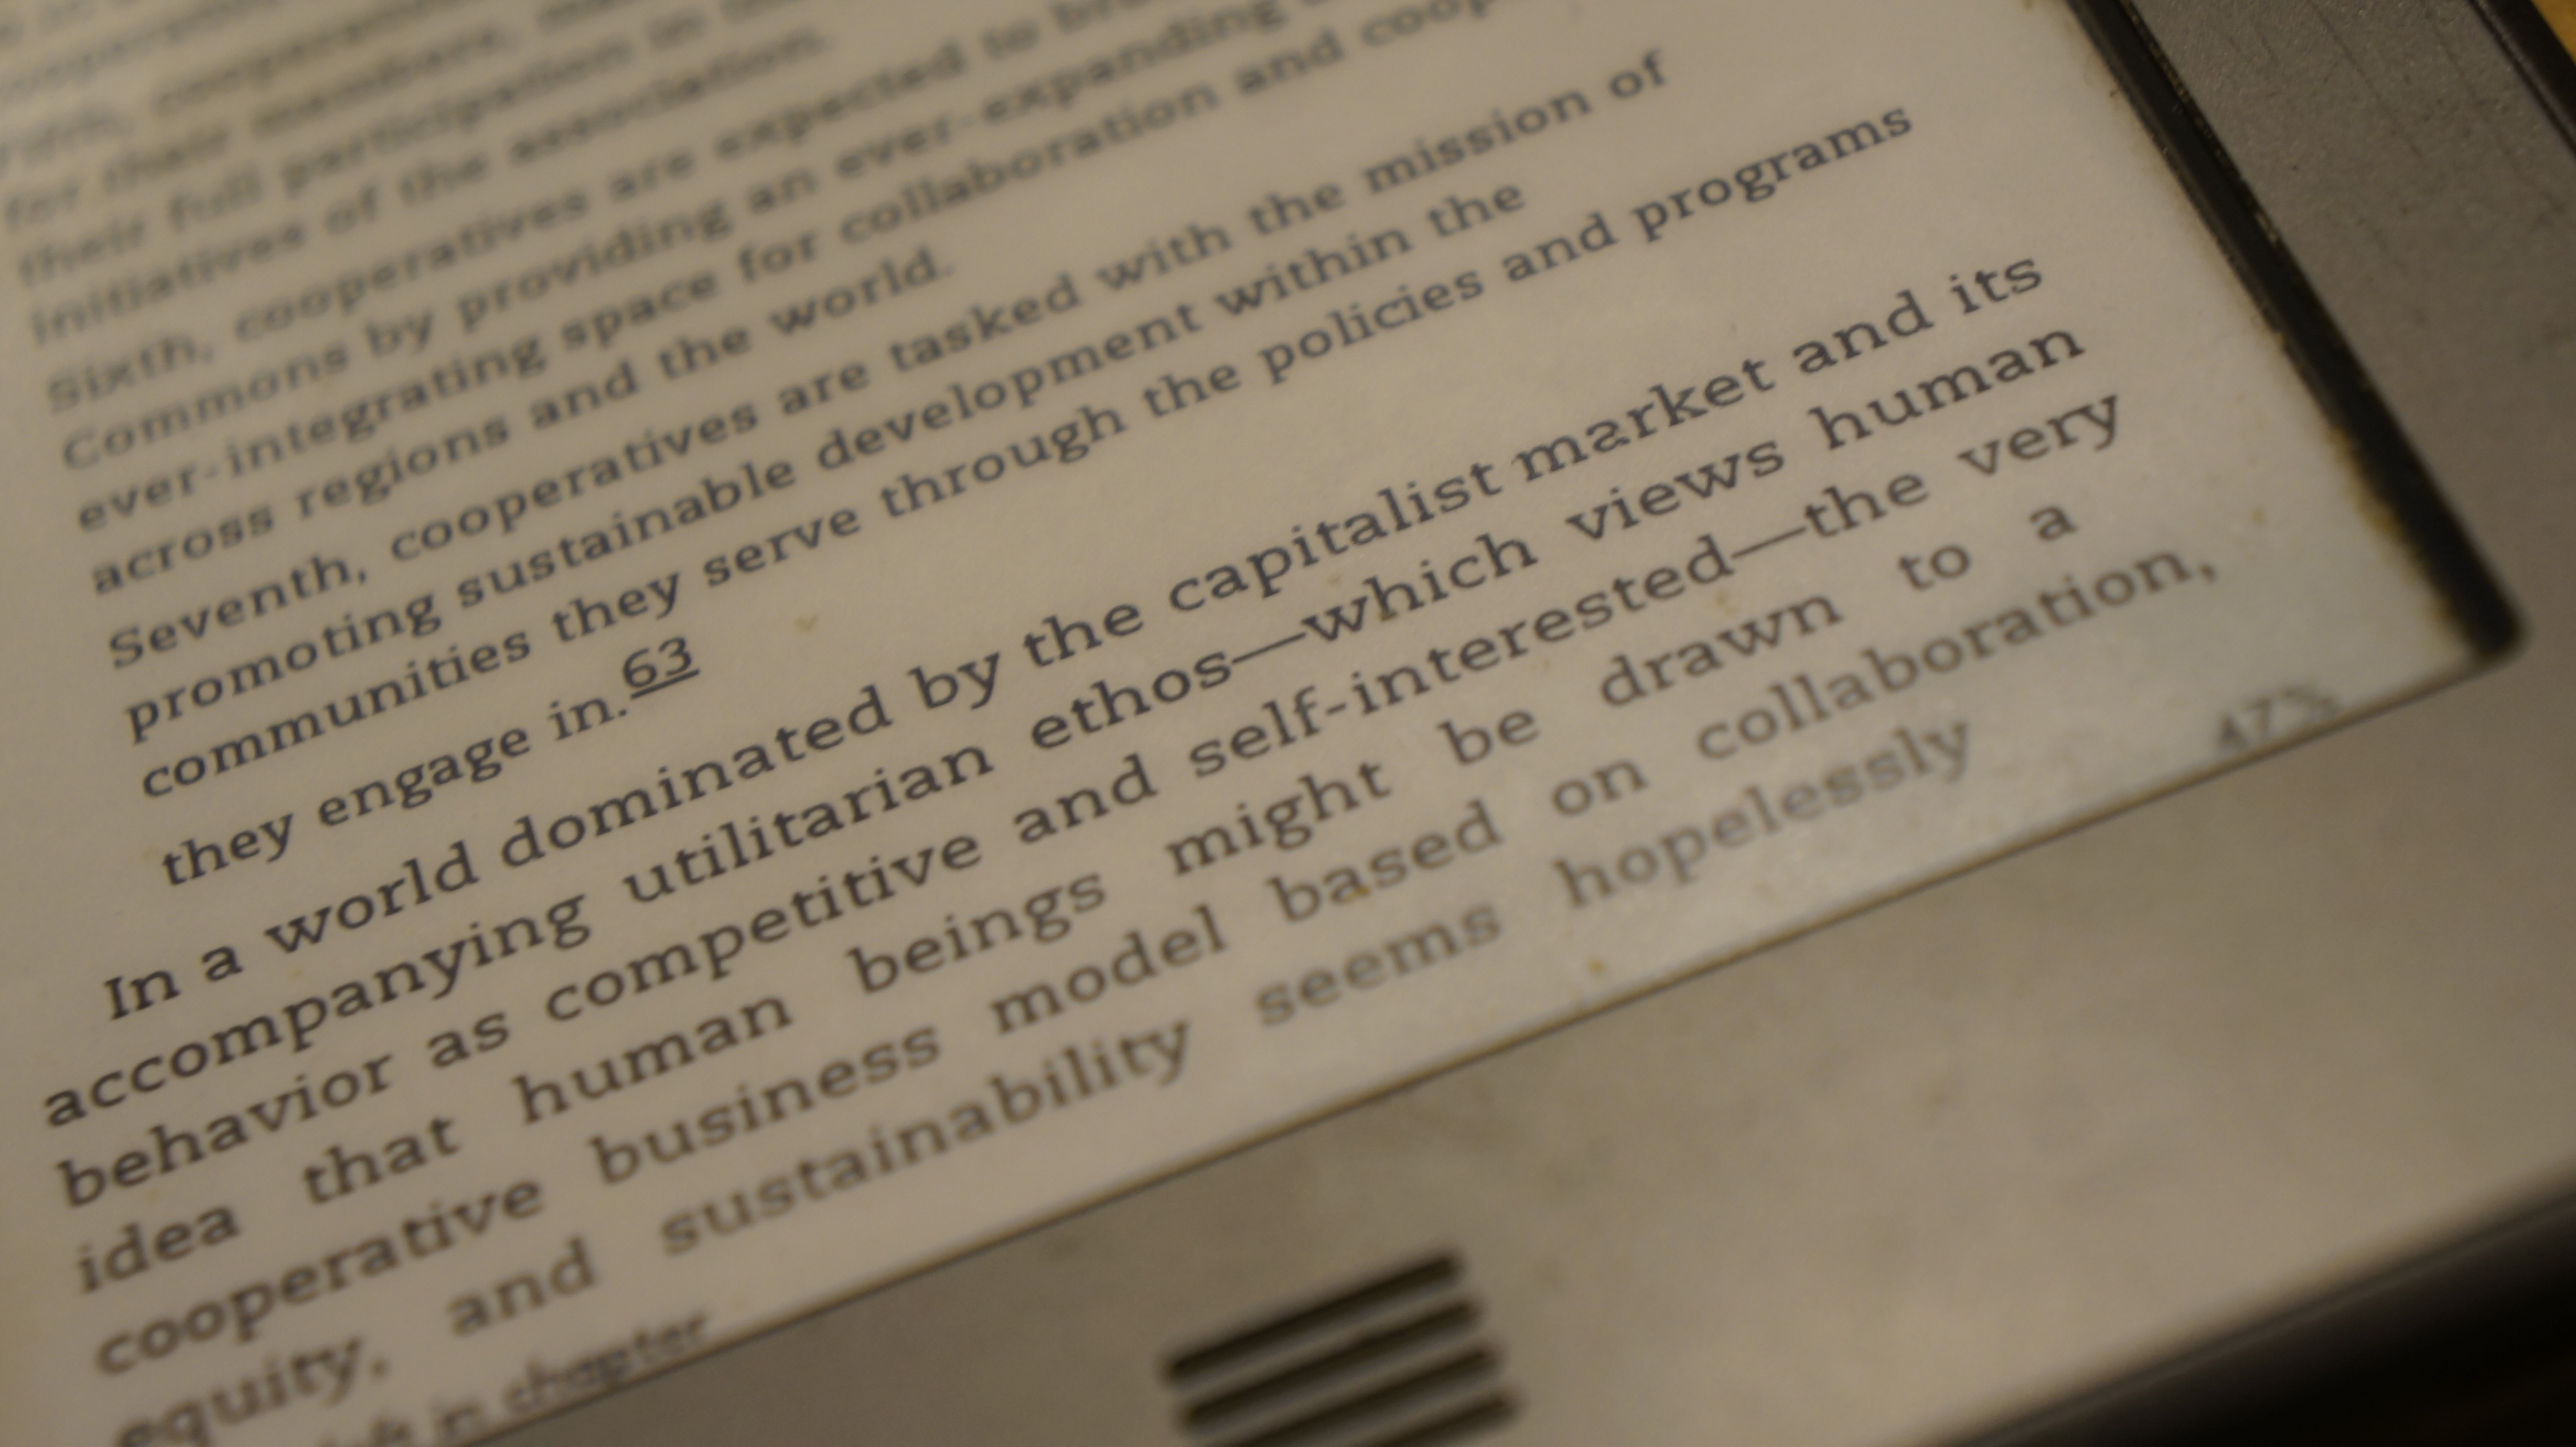
writing, reading, kindle, ebook, label, design, text, digital, document, e reader